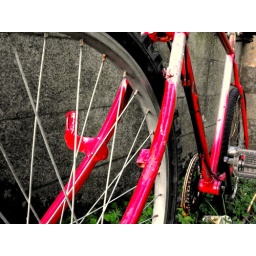
Rusty bike against wall